Electro-diesel locomotive

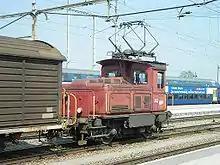
Light dual-mode (electric and diesel) shunter SBB Tem III 346 at work

This is effectively a diesel locomotive with auxiliary electric capacity for power supply from electric network (or auxiliary electric motors in case of diesel-hydraulic transmission), usually operating from a low-voltage catenary (e.g. 750 V DC third rail in the USA or 1000 V DC overhead lines in Switzerland), where non-electric traction is banned. These locomotives are generally based on conventional diesel-electric locomotives and can be converted relatively easily by adding current collectors (pantographs or contact shoes), contactors and voltage regulation equipment when powered from an electric supply. Due to the low input voltage and current limitations in electric mode, the power output on the traction motors and the maximum speed of such a locomotive are lower than when powered by a diesel engine.